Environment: lab
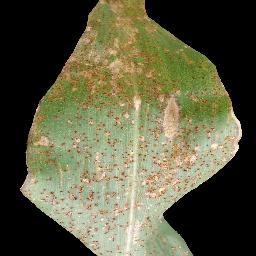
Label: common_rust